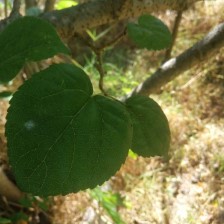
Variety: BlackAustralia